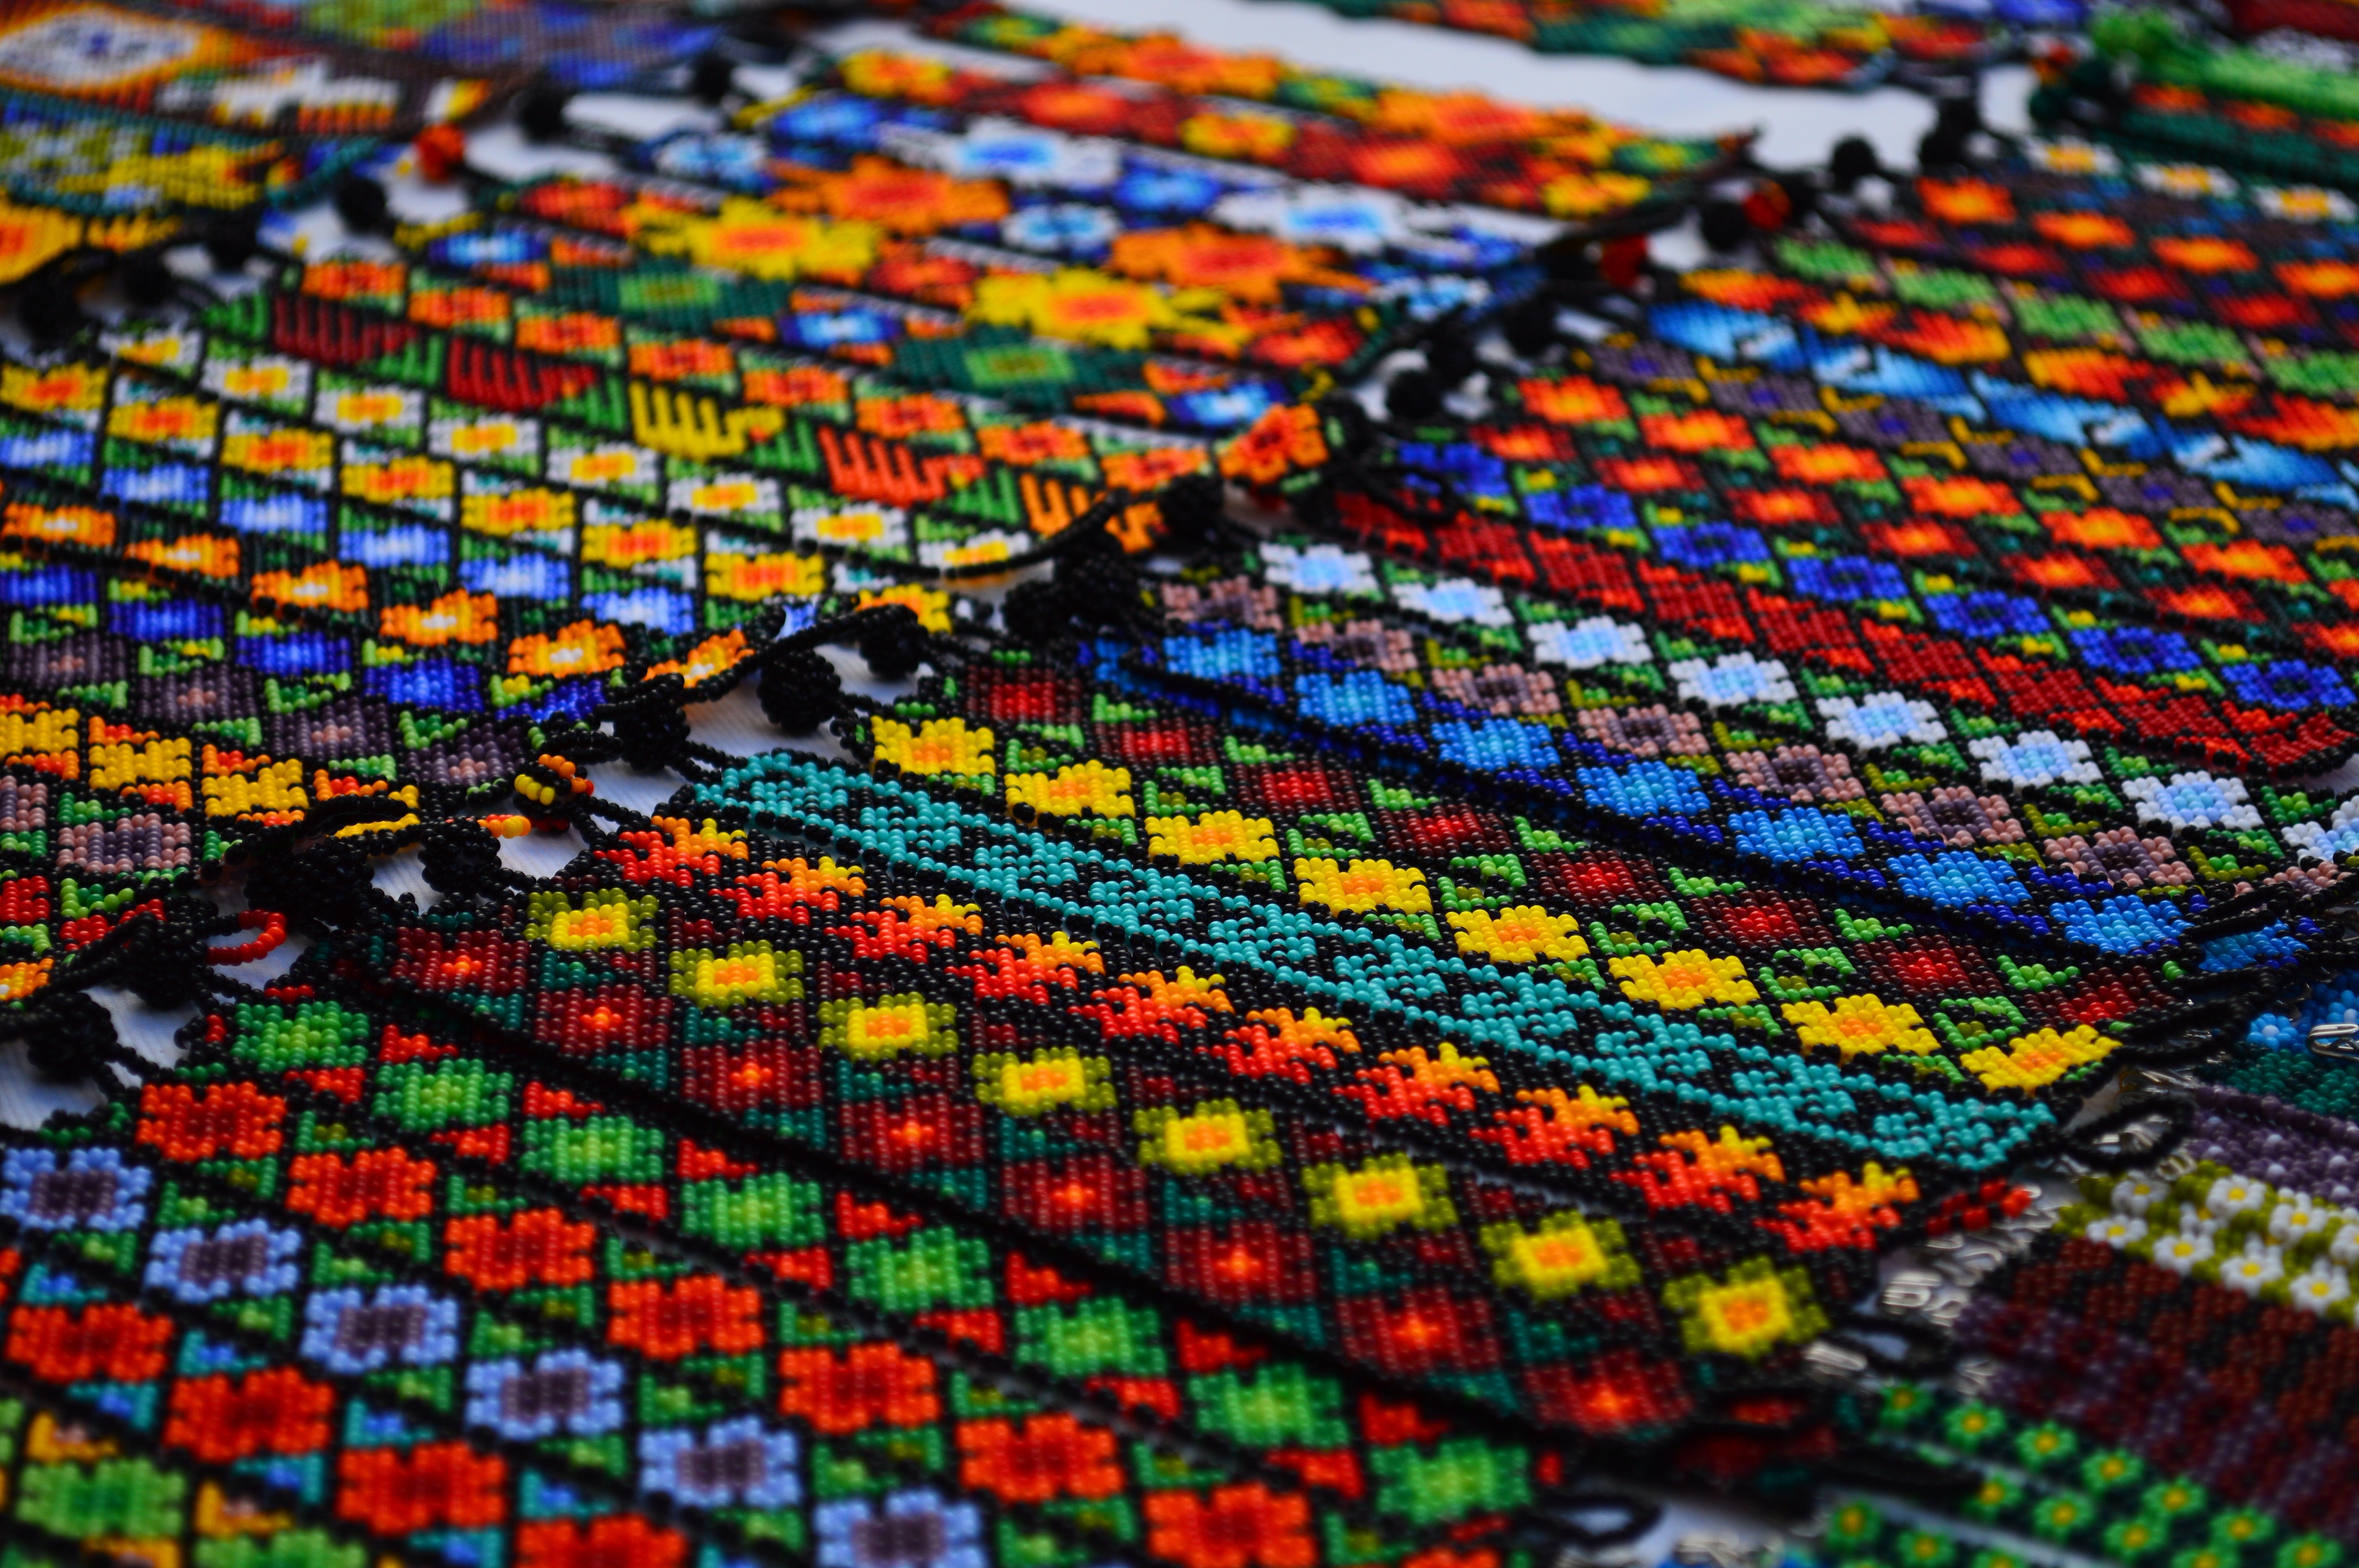
pattern, color, toy, art, colors, crafts, bracelets, mosaic, flooring